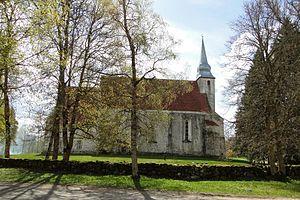
Cet article donne une liste d'églises en Estonie.